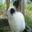
Label: rabbit